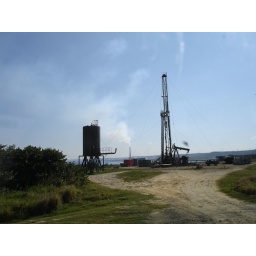
Oil field near Habana (with an oil burning power plant in the background)